WHIO (AM)

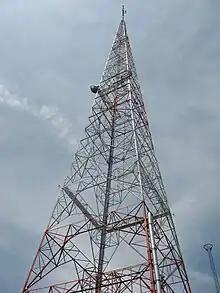
The Cox Enterprises broadcasting tower was located outside the old studio in Kettering, Ohio, before the studio building on Wilmington Pike was torn down in 2017.

WHIO (1290 kHz) – branded "AM 1290 and News 95.7 WHIO" – is a commercial radio station in Dayton, Ohio. It simulcasts a news/talk radio format with sister station WHIO-FM 95.7. They are owned by the Cox Media Group. The studios are at the Cox Media Center on South Main Street (Ohio State Route 48) in Dayton.